Rie Mastenbroek

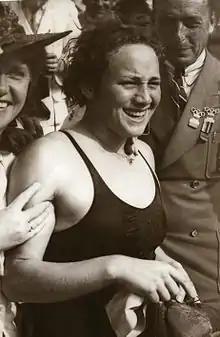

Hendrika Wilhelmina "Rie" Mastenbroek (26 February 1919 – 6 November 2003) was a Dutch swimmer and a triple Olympic champion.